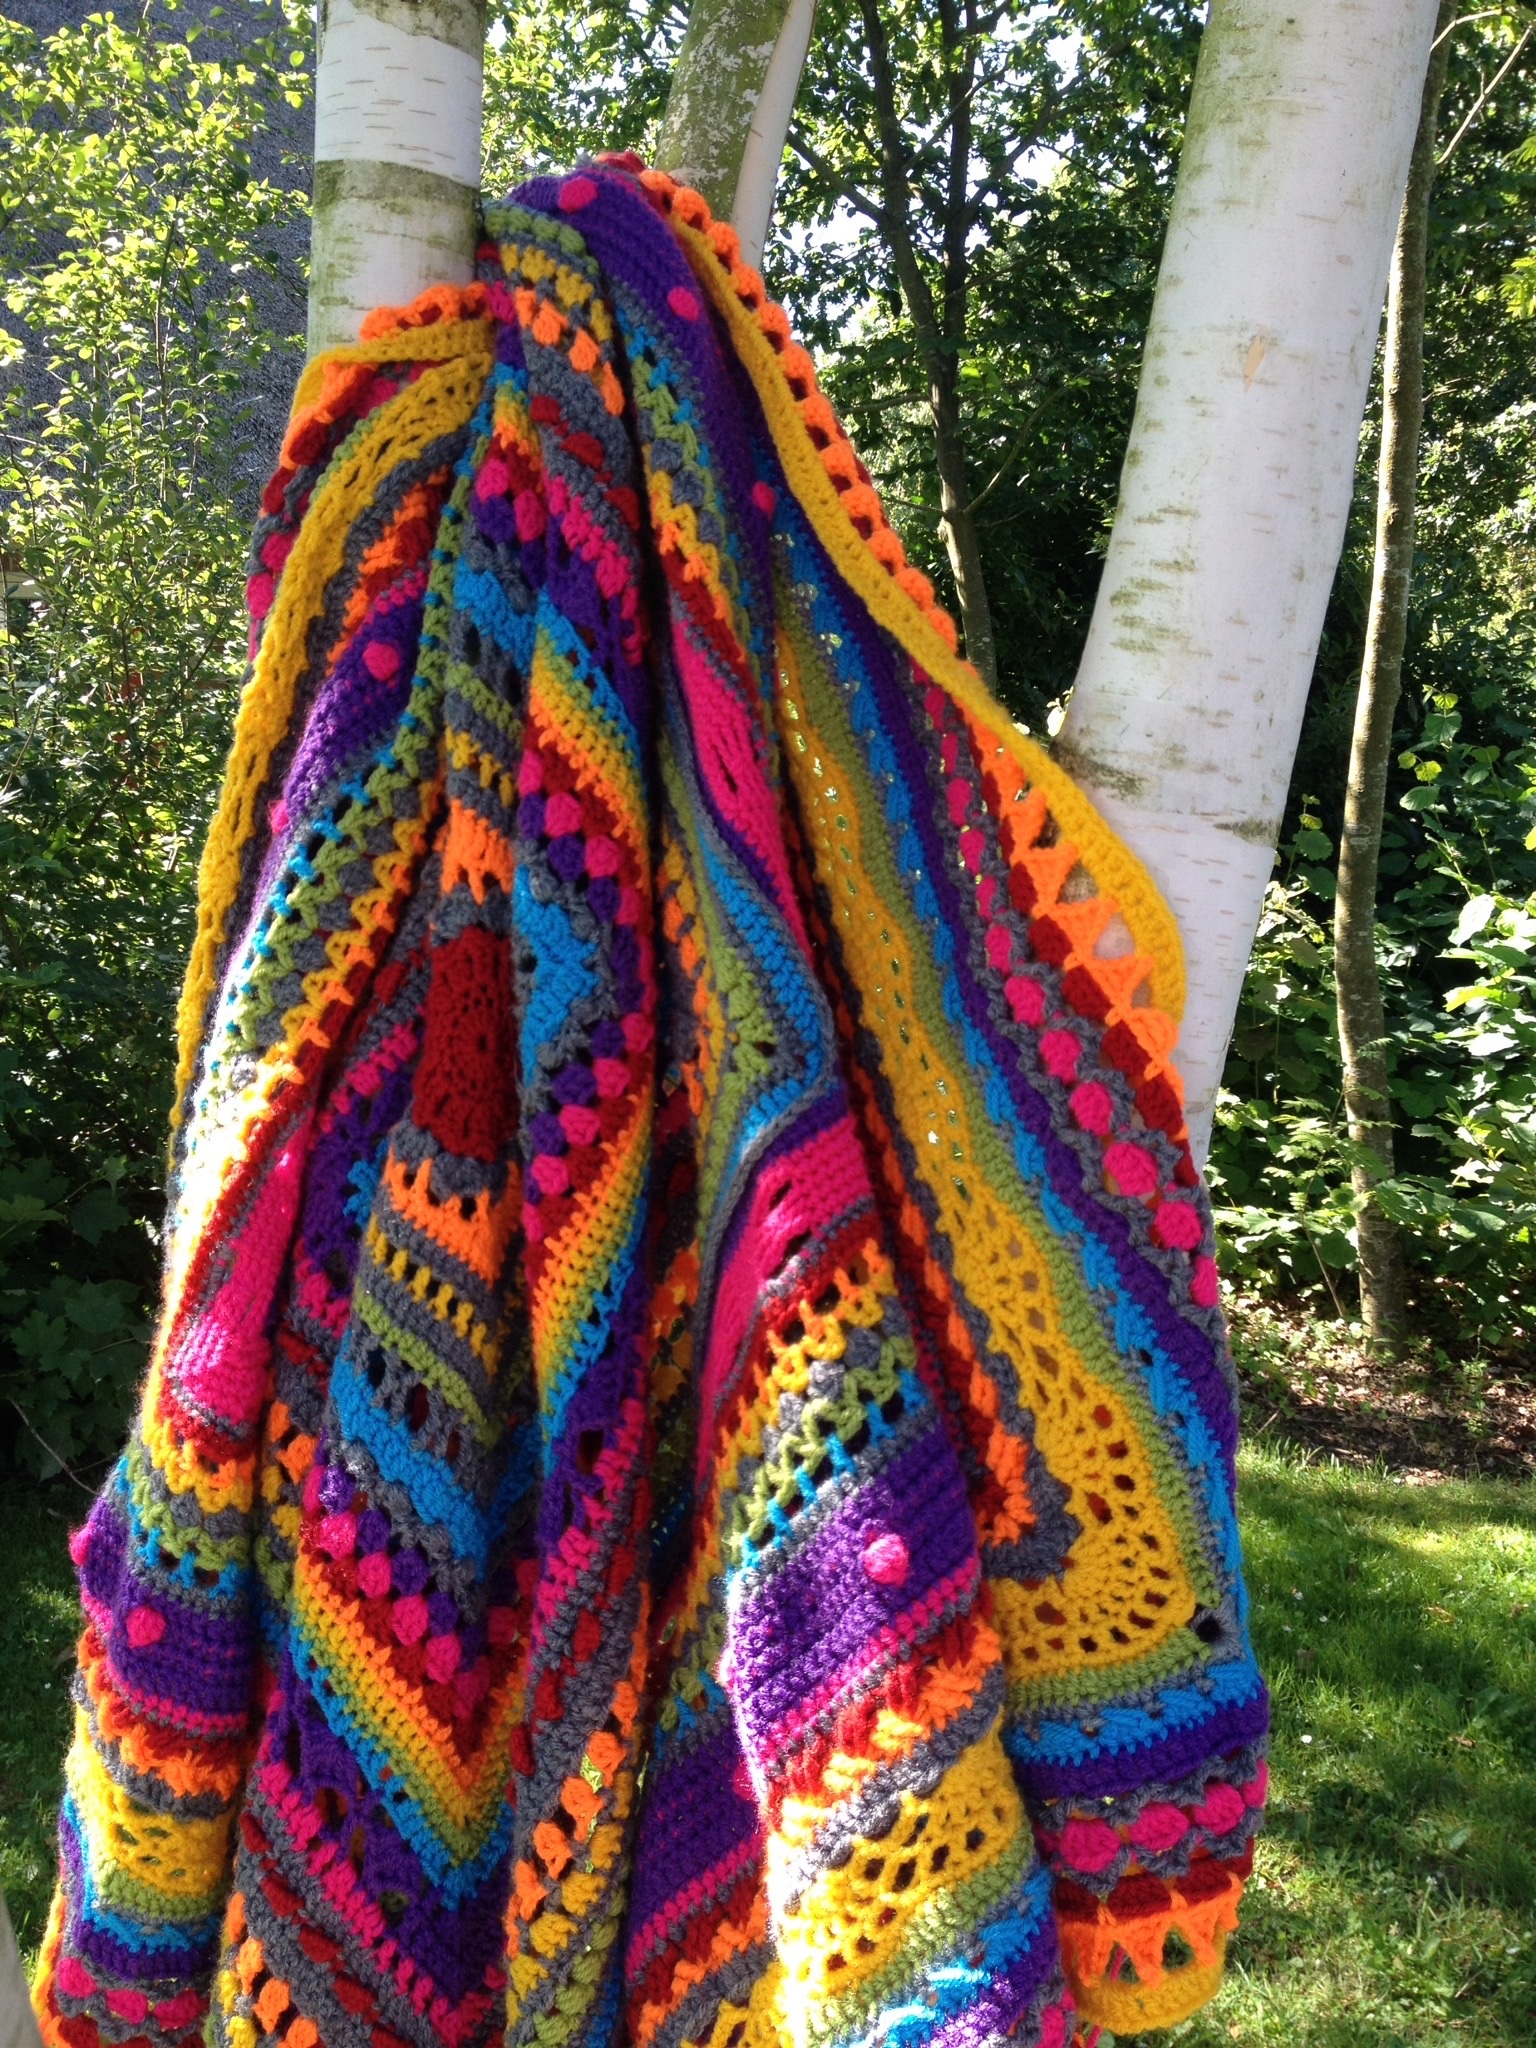
pattern, clothing, blanket, scarf, material, thread, crochet, knitting, textile, art, colors, hooks, hand made, knitted fabric, fashion accessory